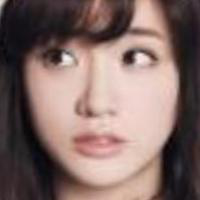
Age group: age 11-20